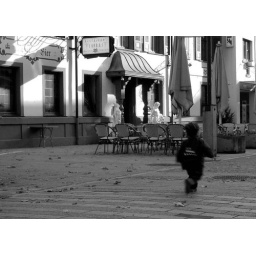
this guy was playing with alittle blue ball all happy by himself...people passed...people nowhere insight...mmmh